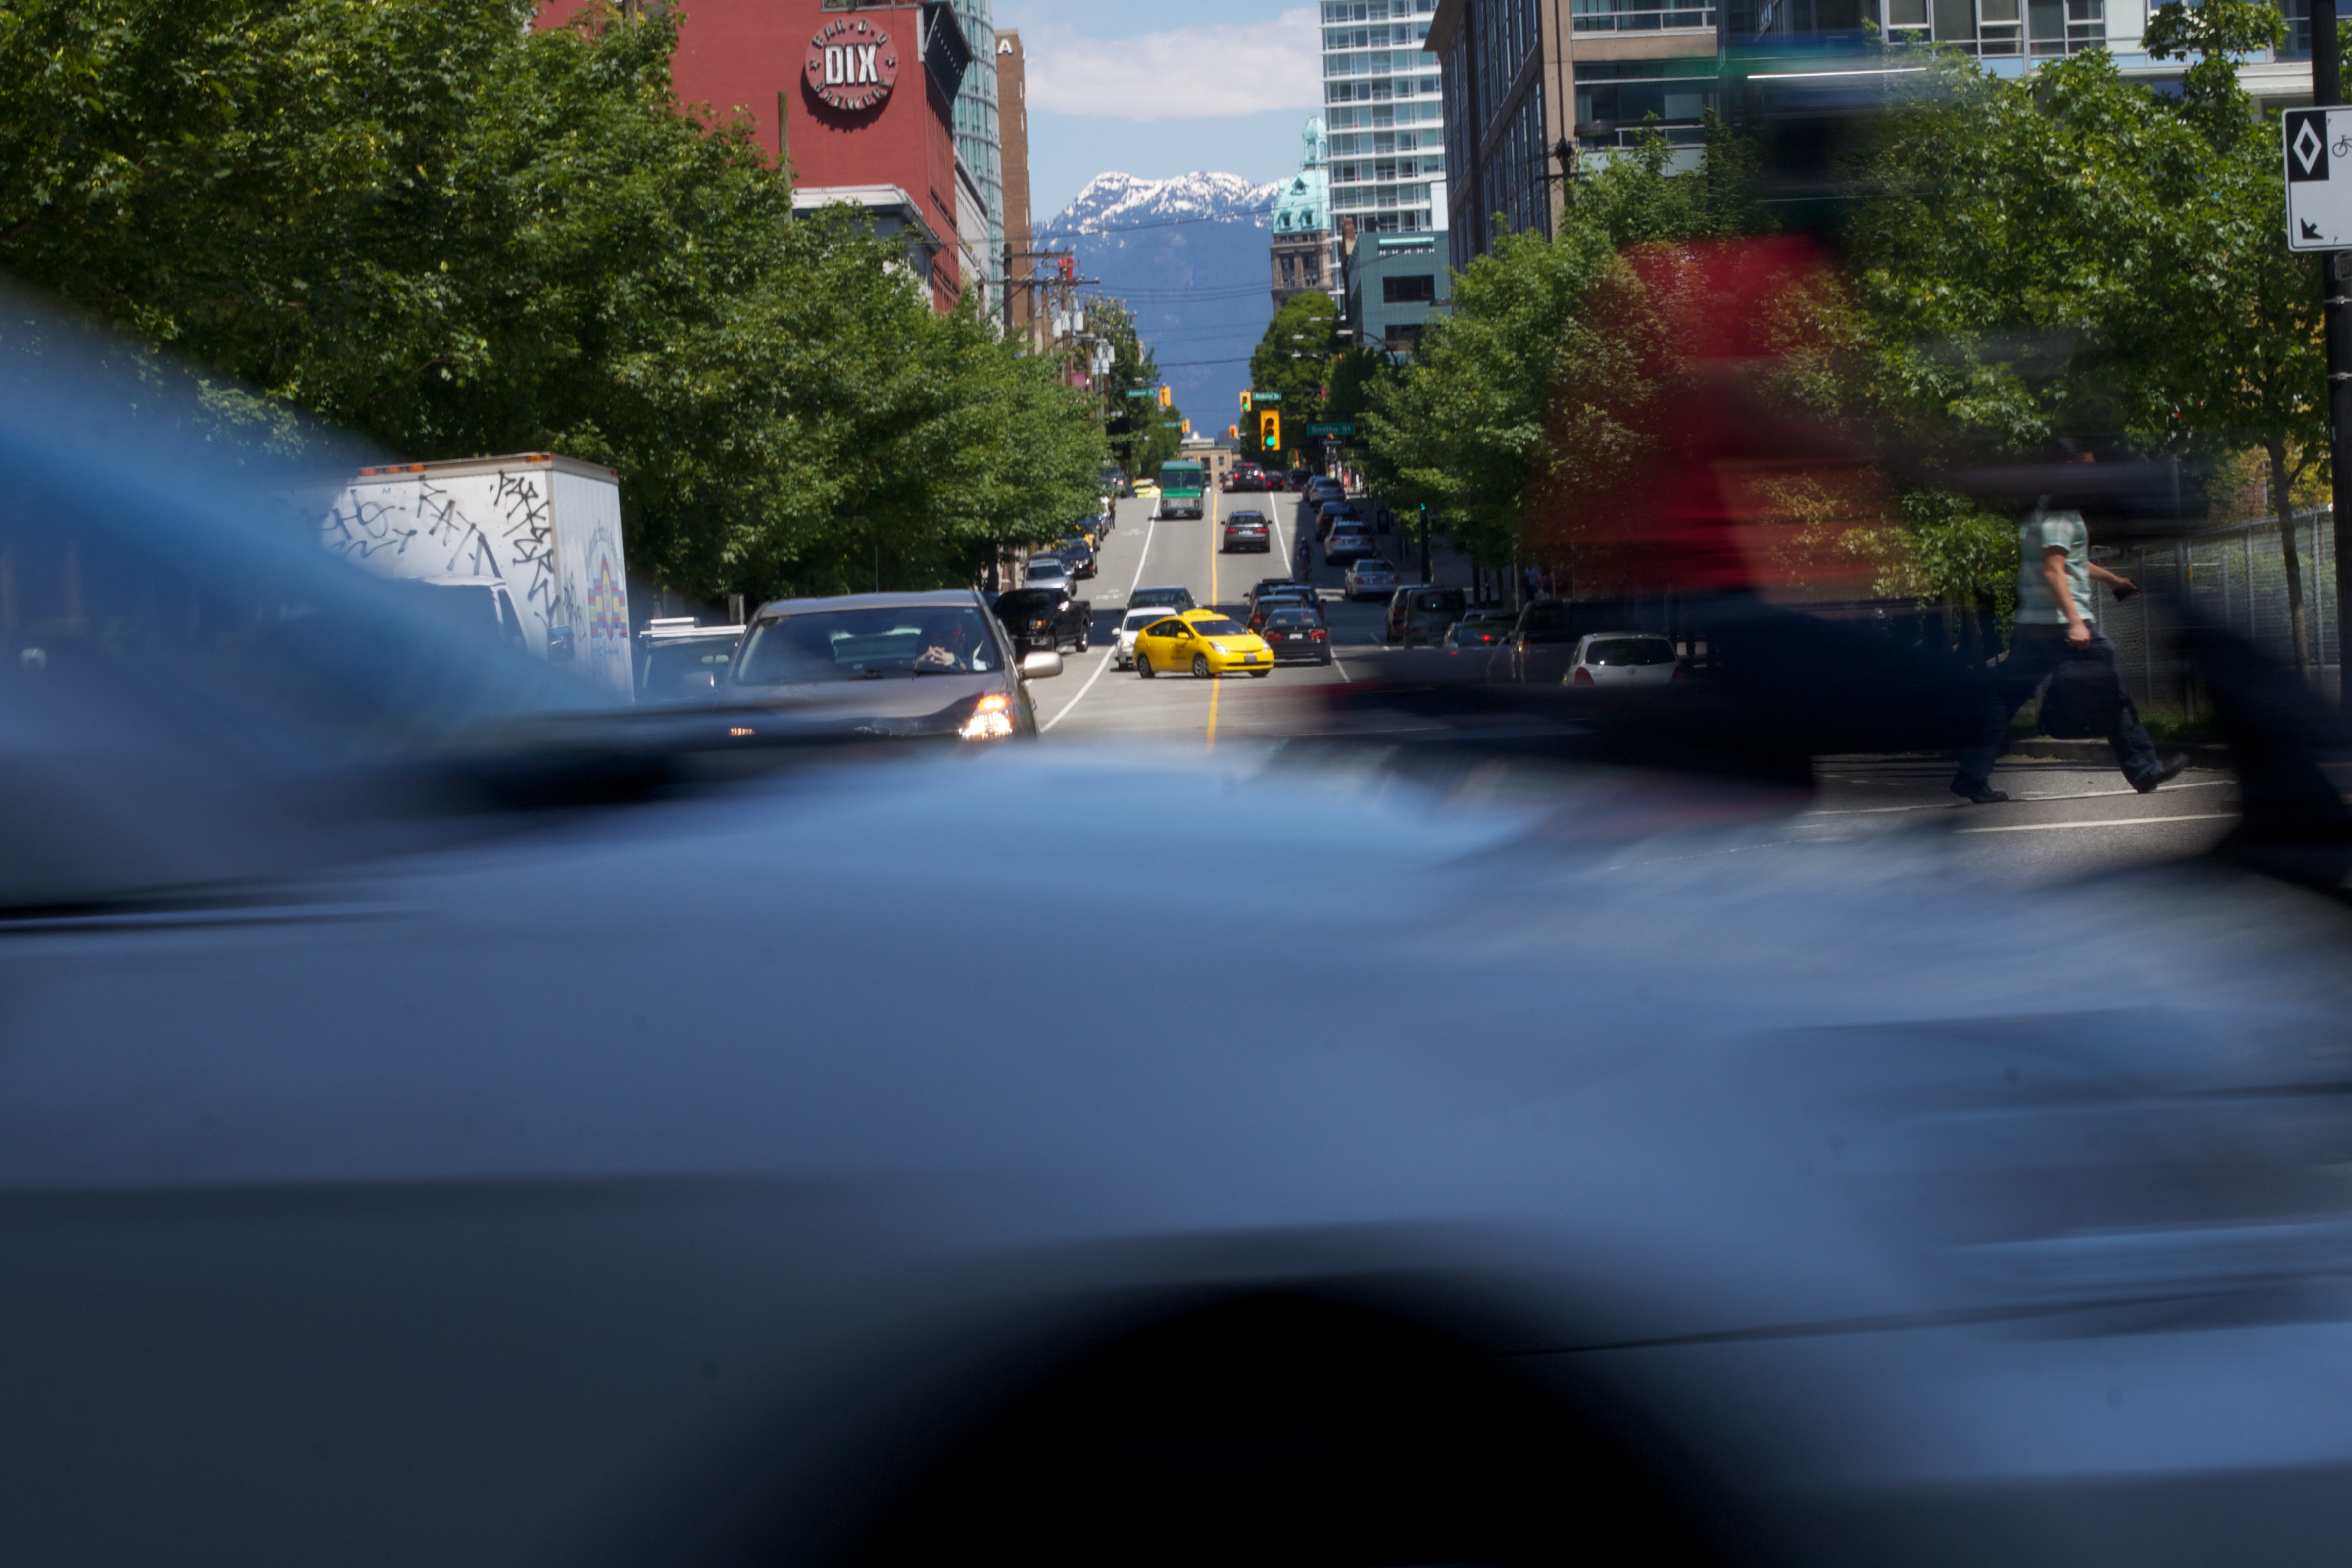
road, traffic, car, driving, asphalt, vehicle, lane, infrastructure, screenshot